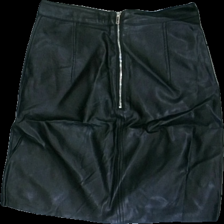
View: back
Type: Skirt
Category: Ladies
Brand: Zara
Colors: Black
Material: 100% polyester
Cut: Regular, Cropped
Size: S
Season: All
Trend: Leather
Smell: Minor
Price range: 50-100
Recommended usage: Recycle
Comment: slight detergent smell, fake leather